Bosonic string theory

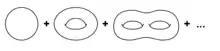
The perturbative series is expressed as a sum over topologies, indexed by the genus.

The discrete sum is a sum over possible topologies, which for euclidean bosonic orientable closed strings are compact orientable Riemannian surfaces and are thus identified by a genus formula_14. A normalization factor formula_15 is introduced to compensate overcounting from symmetries. While the computation of the partition function corresponds to the cosmological constant, the N-point function, including formula_16 vertex operators, describes the scattering amplitude of strings.